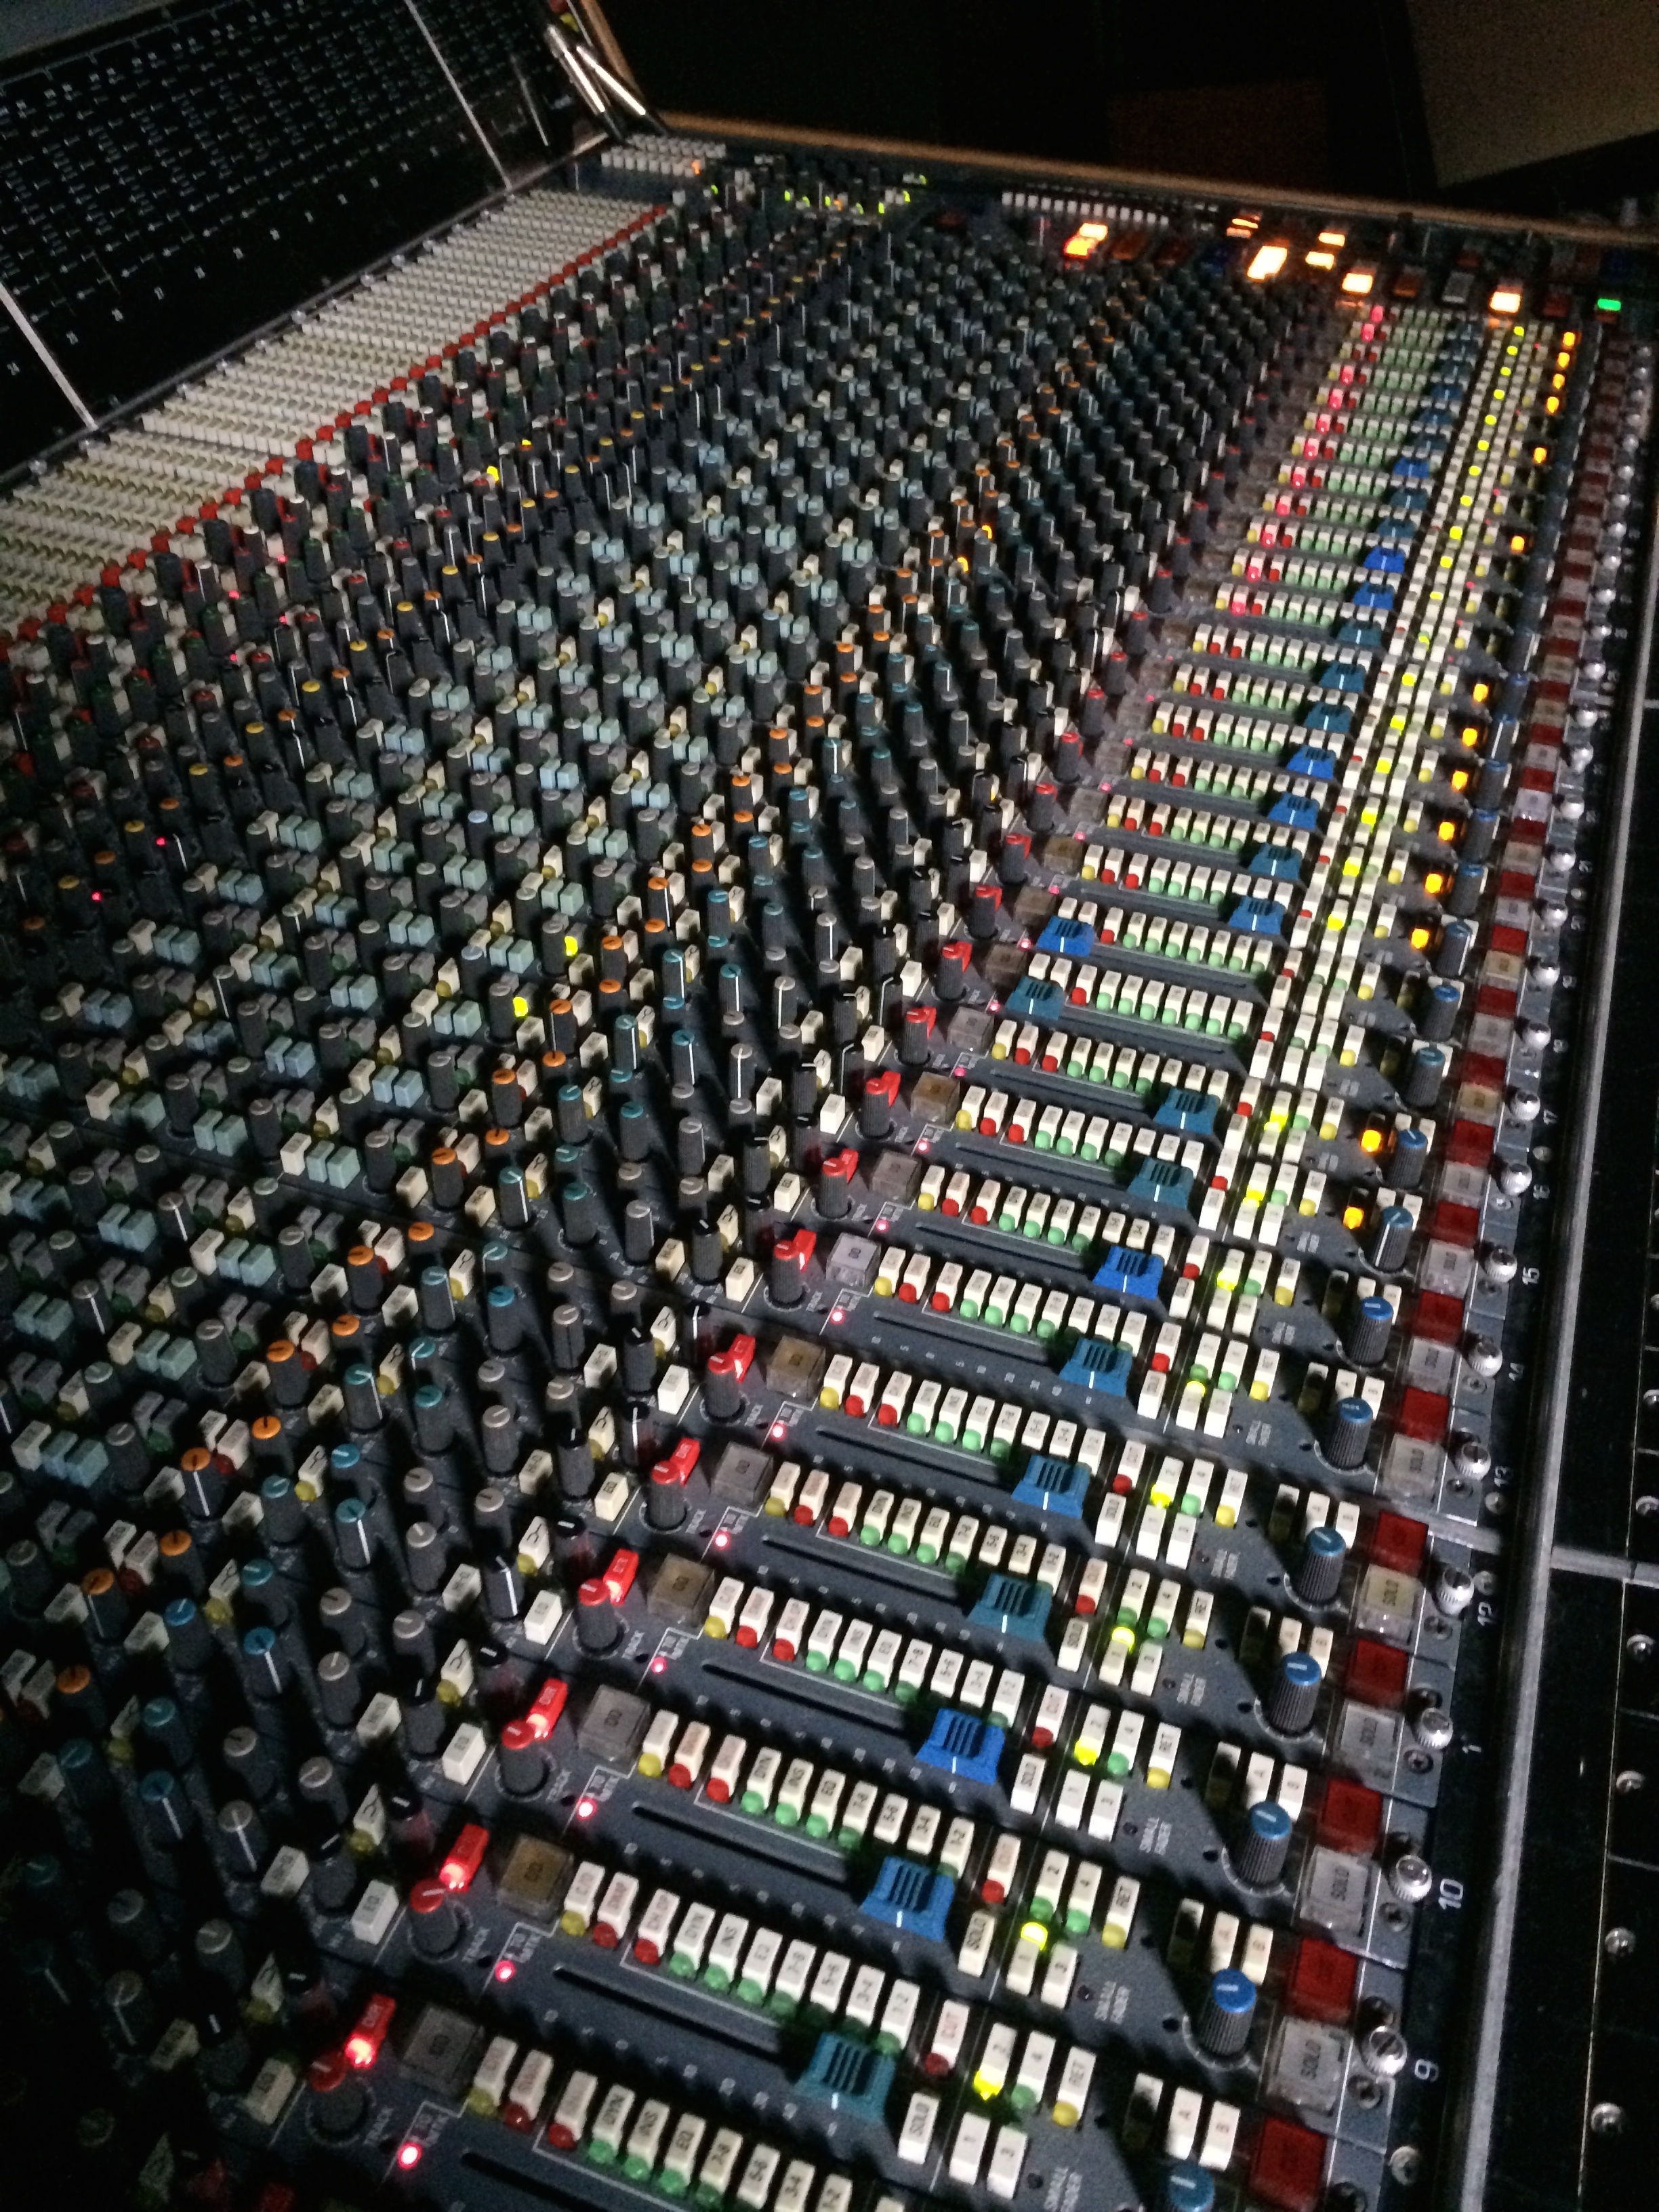
music, technology, equipment, recording studio, studio, recording, audio, equalizer, mixer, sound, mixing, music studio, audio equipment, sound mixer, radio studio, electronic device, personal computer hardware, electronic instrument, audio engineer, mixing console